Gazon Matodya

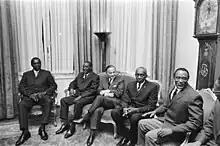
Gazon Matodya (far right) with Dutch Prime Minister Piet de Jong and the other Surinamese granman

Gazon Matodya (c. 1920 – 1 December 2011) was gaanman of the Okanisi or Ndyuka people of Suriname, South America, one of six Maroon peoples in the area. He lived in Diitabiki (Drietabbetje), a village located on the Tapanahony River. Gaanman Gazon belonged to the "Otoo Lo" clan, from which most of the Aukan chiefs have come. He was one of the longest-living chiefs to date.